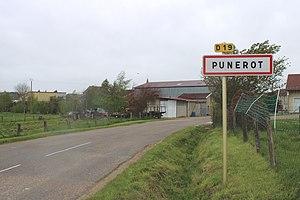
Entrée du village
Punerot est une commune française située dans le département des Vosges en région Grand Est.